Ex unitate vires

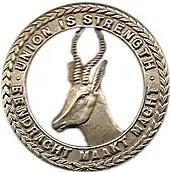
The motto in English and Dutch on the South African Infantry's cap badge

When the British Empire's colonies of Cape Colony, Transvaal Colony, Natal Colony, and the Orange River Colony joined together to form the Union of South Africa, a coat of arms was granted to them by King George V. On the arms was the motto ""Ex Unitate Vires"" as a symbol that the British and Afrikaner colonies were stronger within the Union. It was also chosen in Latin as a neutral language to avoid using either English or Afrikaans due to sensitivities after the Boer War. During the First World War, the 1st South African Infantry used the English and Dutch translation of the motto on their cap badge alongside the springbok. In 1947, King George VI toured South Africa. However, due to noticing the South African Police (whom the King referred to as "Gestapo") enforcing segregation in keeping blacks away from him and a request from the South African government to only shake hands with whites, the King noticed the motto on the tablecloth of his royal train and stated: "Huh, not much bloody "Unitate" about this place!"